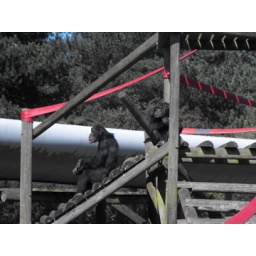
The boys playing on their climbing frame, near the viewing window for a change!